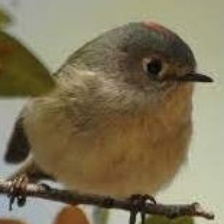
Species: RUBY CROWNED KINGLET
Scientific name: REGULUS CALENDULA